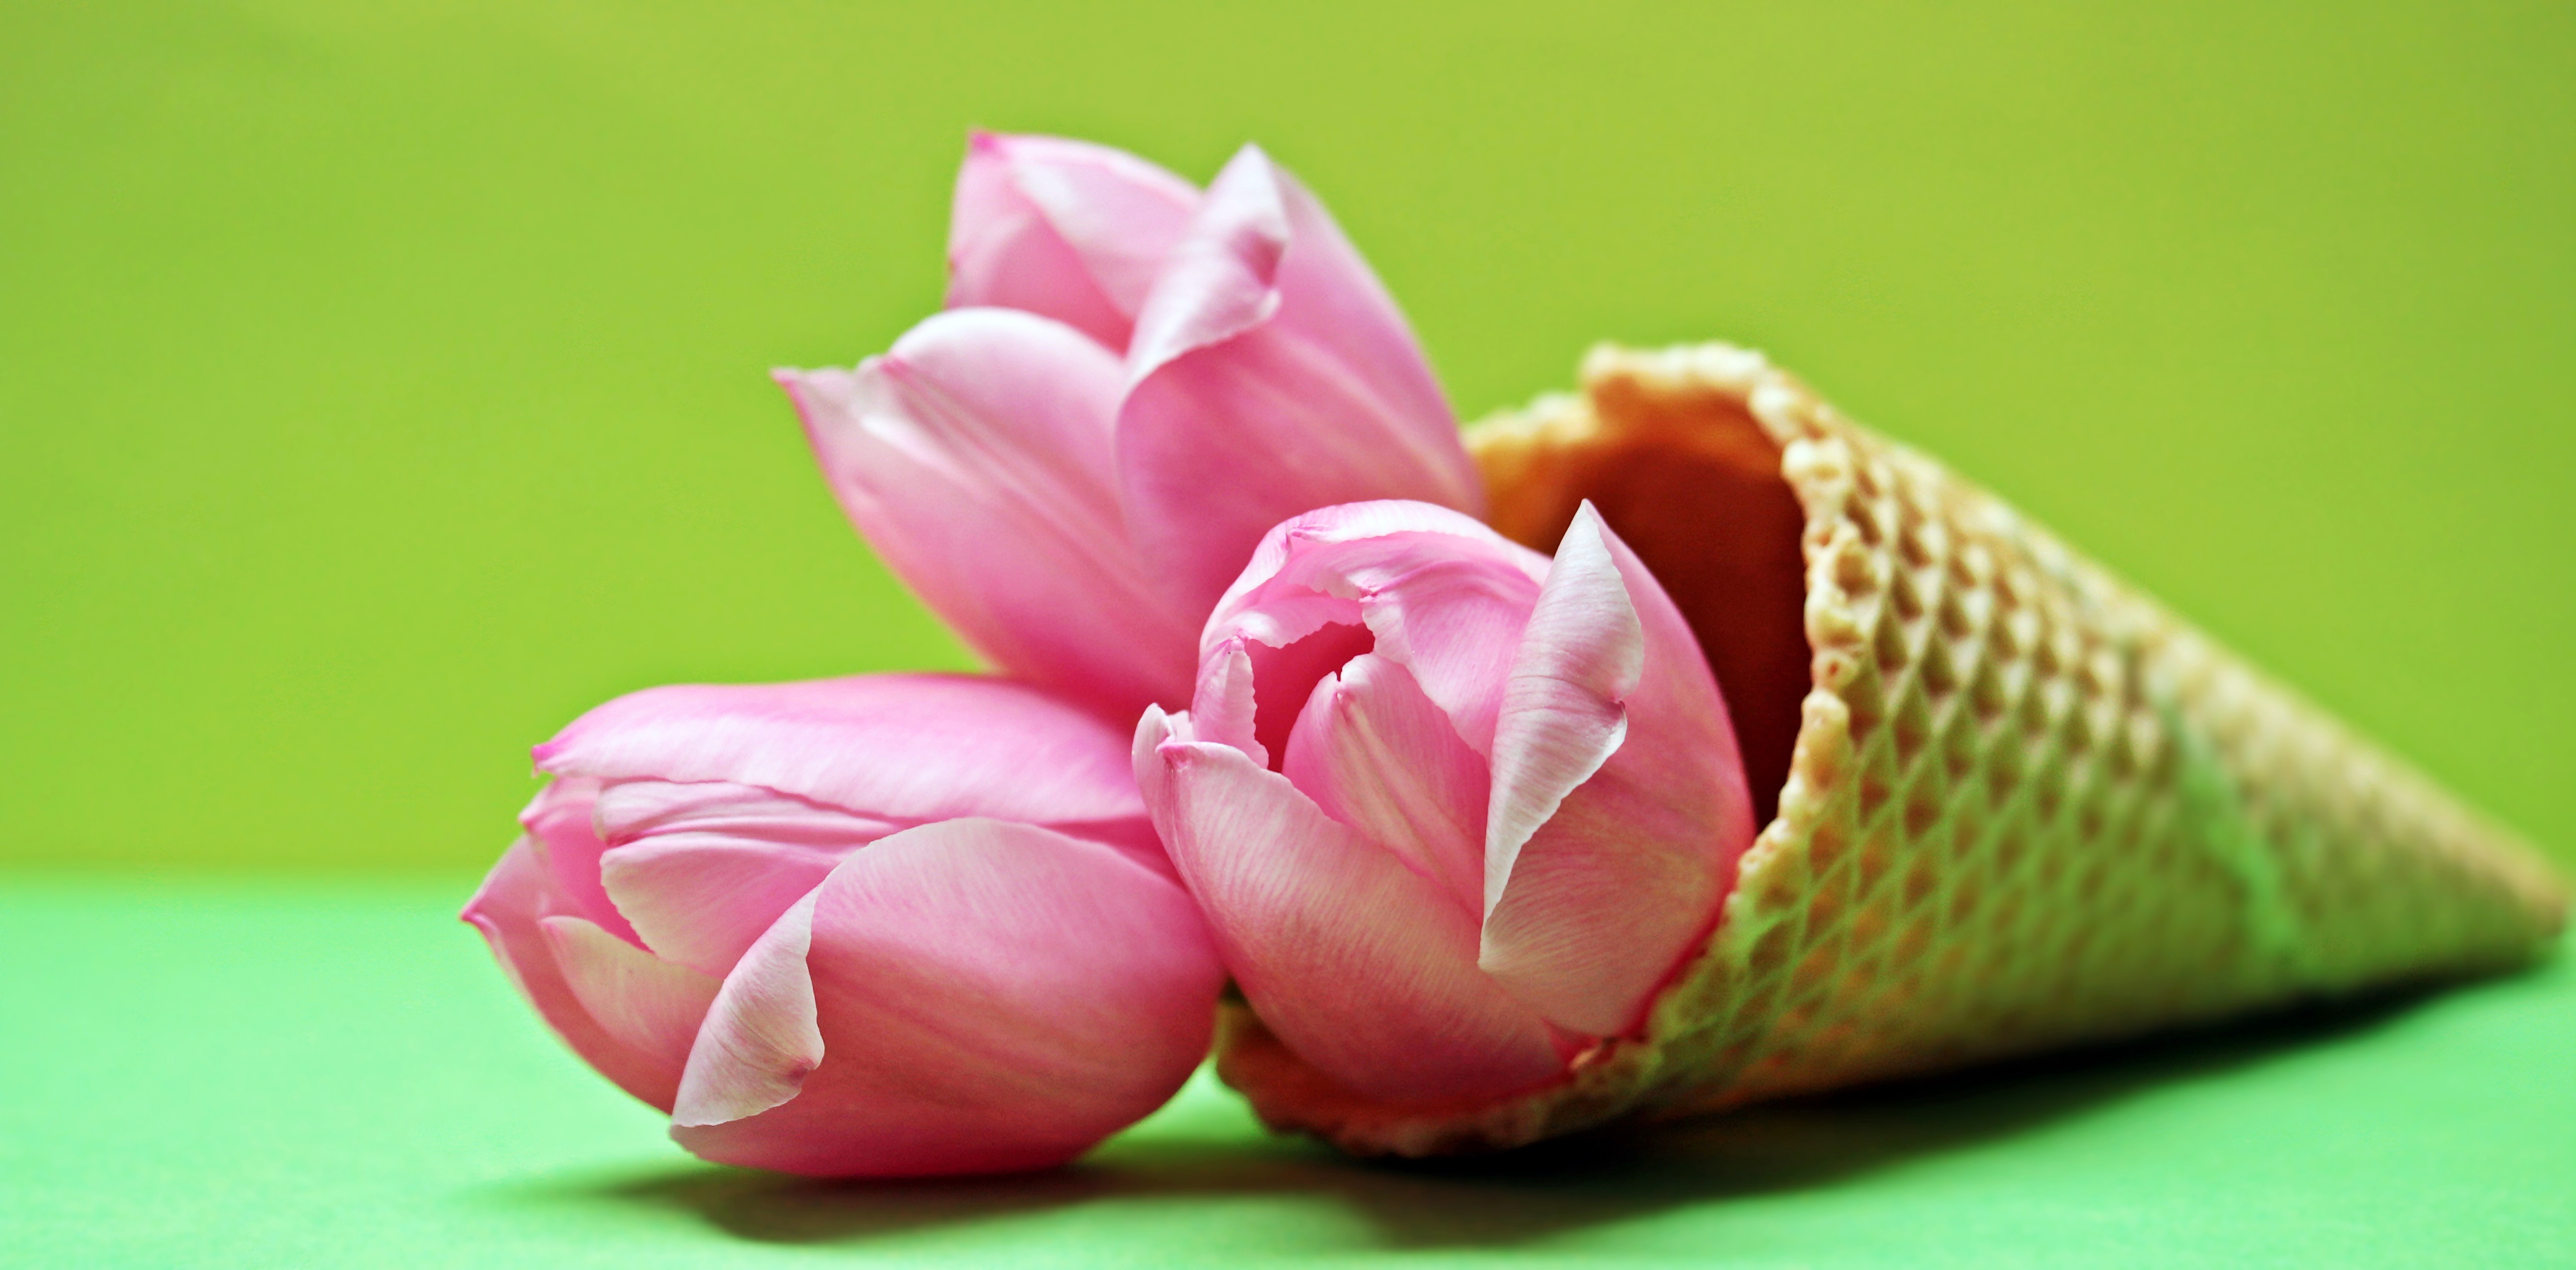
blossom, plant, photography, flower, petal, bloom, tulip, spring, color, colorful, yellow, pink, waffle, sacred lotus, aquatic plant, flora, map, flowers, close up, ice cream cone, floral greeting, lotus, postcard, beautiful, springtime, tulips, bud, greeting, early bloomer, spring flower, macro photography, spring awakening, fr hlingsanfang, harbinger of spring, the beginning of spring, flowering plant, tulip flower, tulips pink, land plant, lotus family, proteales, tulips in eiswaffel